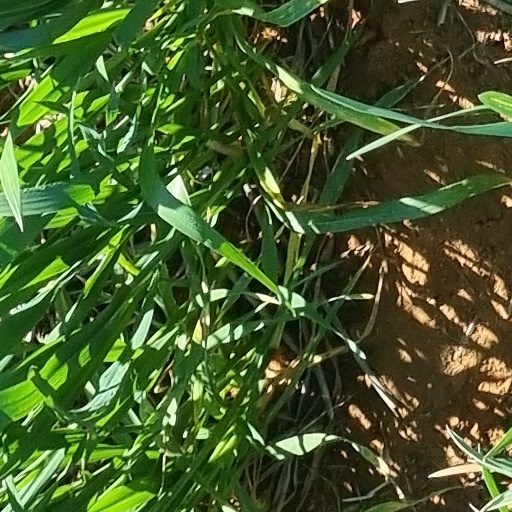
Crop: wheat